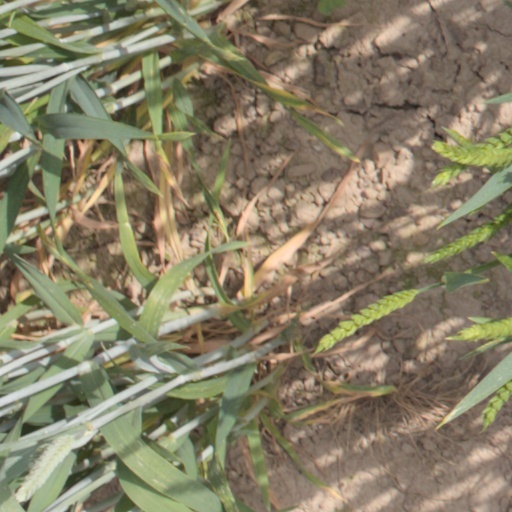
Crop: wheat